Chenocetah Mountain

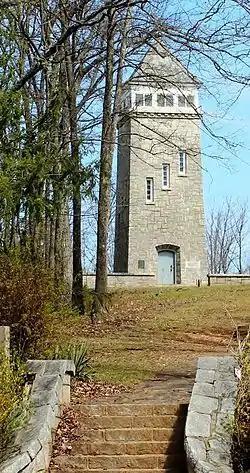
Chenocetah Fire Tower

Chenocetah Mountain, known to locals as "Tower Mountain," is located near the towns of Mount Airy and Cornelia, Georgia. The mountain has an elevation of . Atop the mountain, the WPA built an observation tower in 1937 for the Forest Service; it is used as a fire tower for observation by rangers. "Chenocetah" is a Cherokee language word meaning "see all around." Variant names were "Griffin Mountain" and "Tower Mountain".